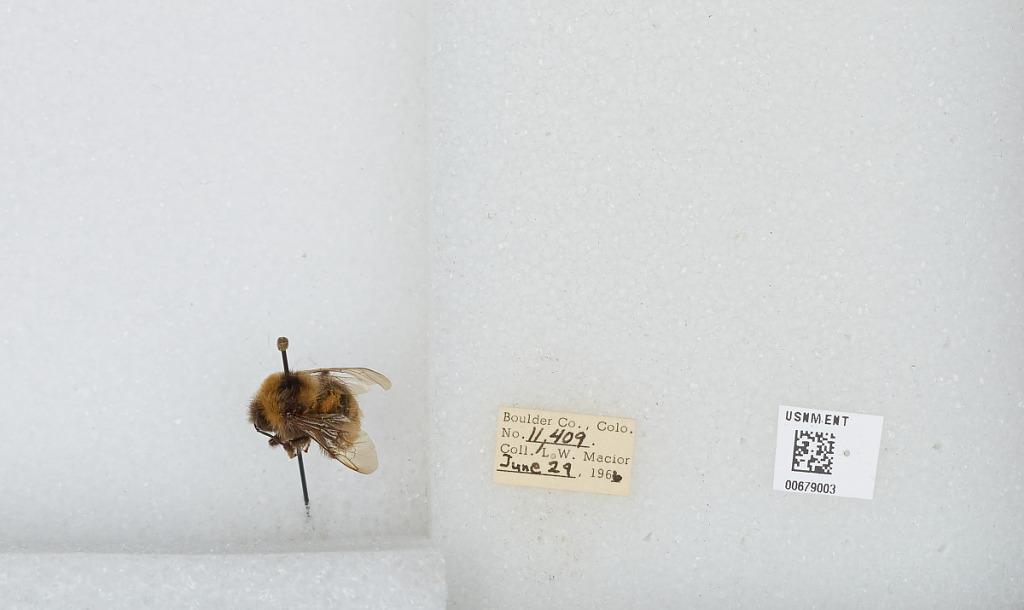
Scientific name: Bombus (Bombus) occidentalis Greene
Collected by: L. Macior
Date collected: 1966-6-29
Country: United States
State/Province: Colorado
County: Boulder
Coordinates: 40.015, -105.27